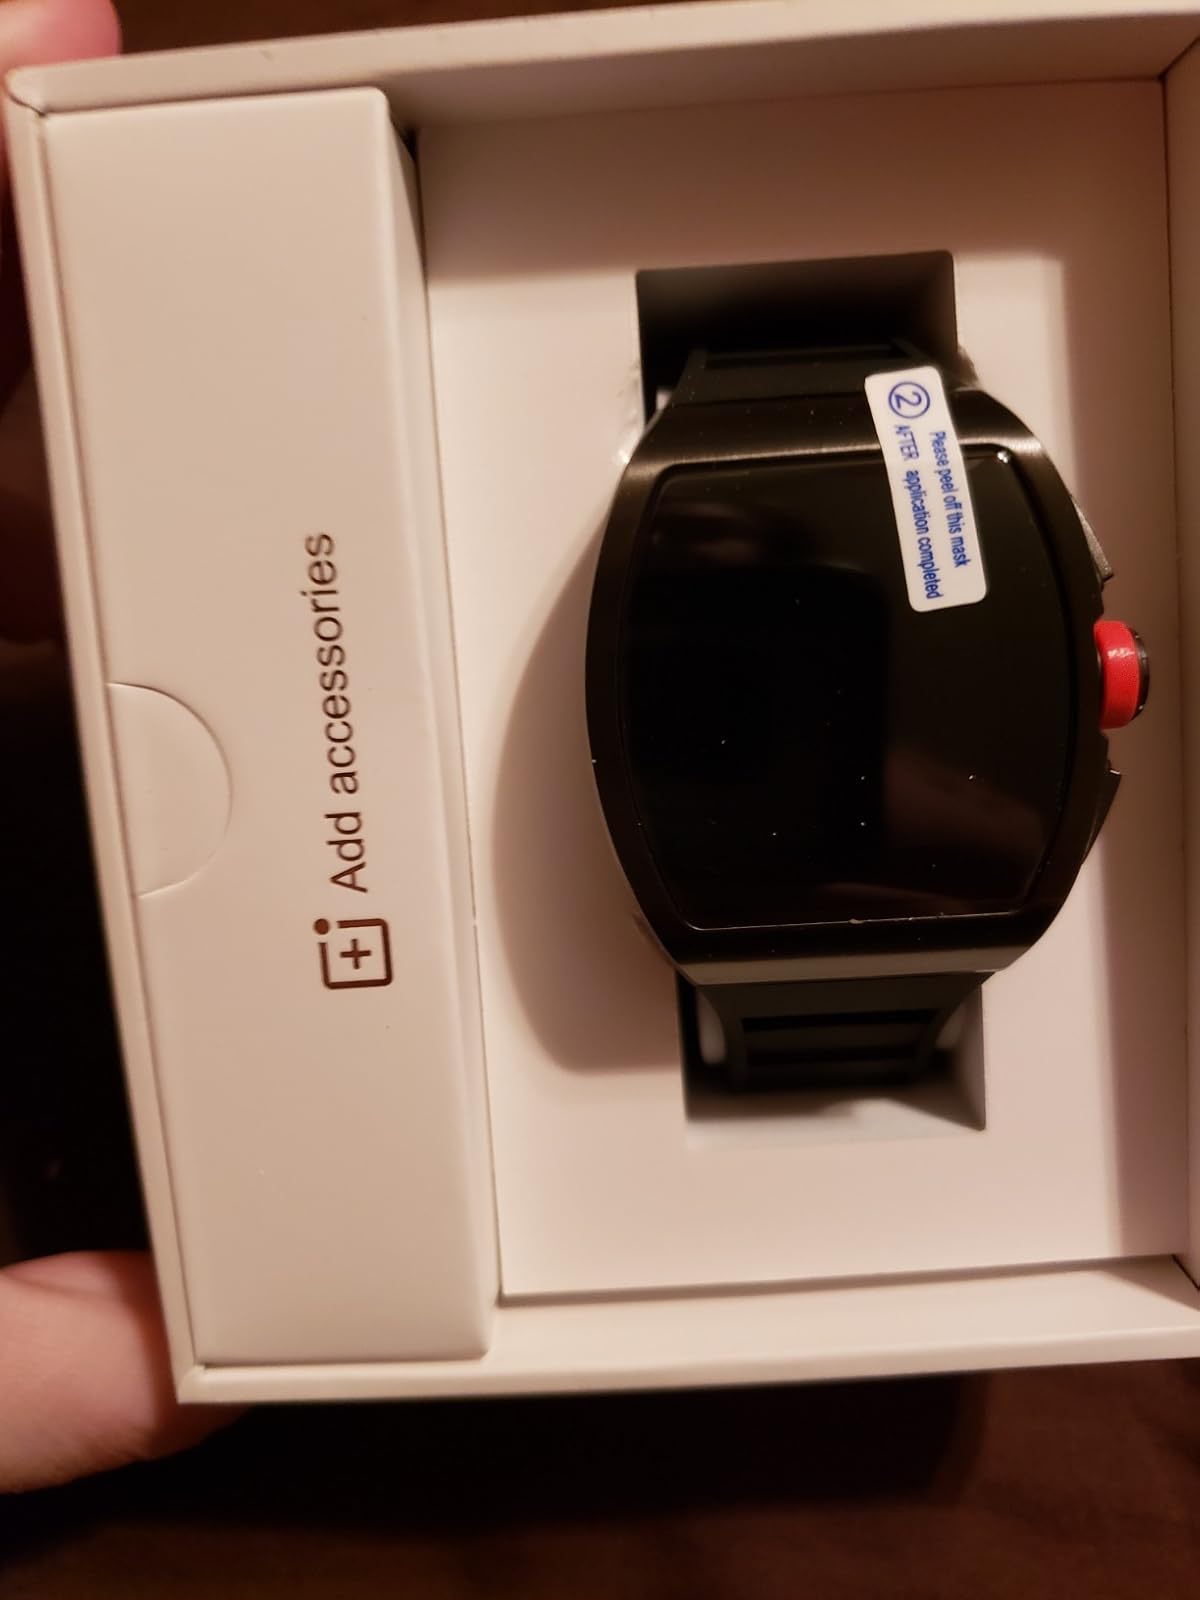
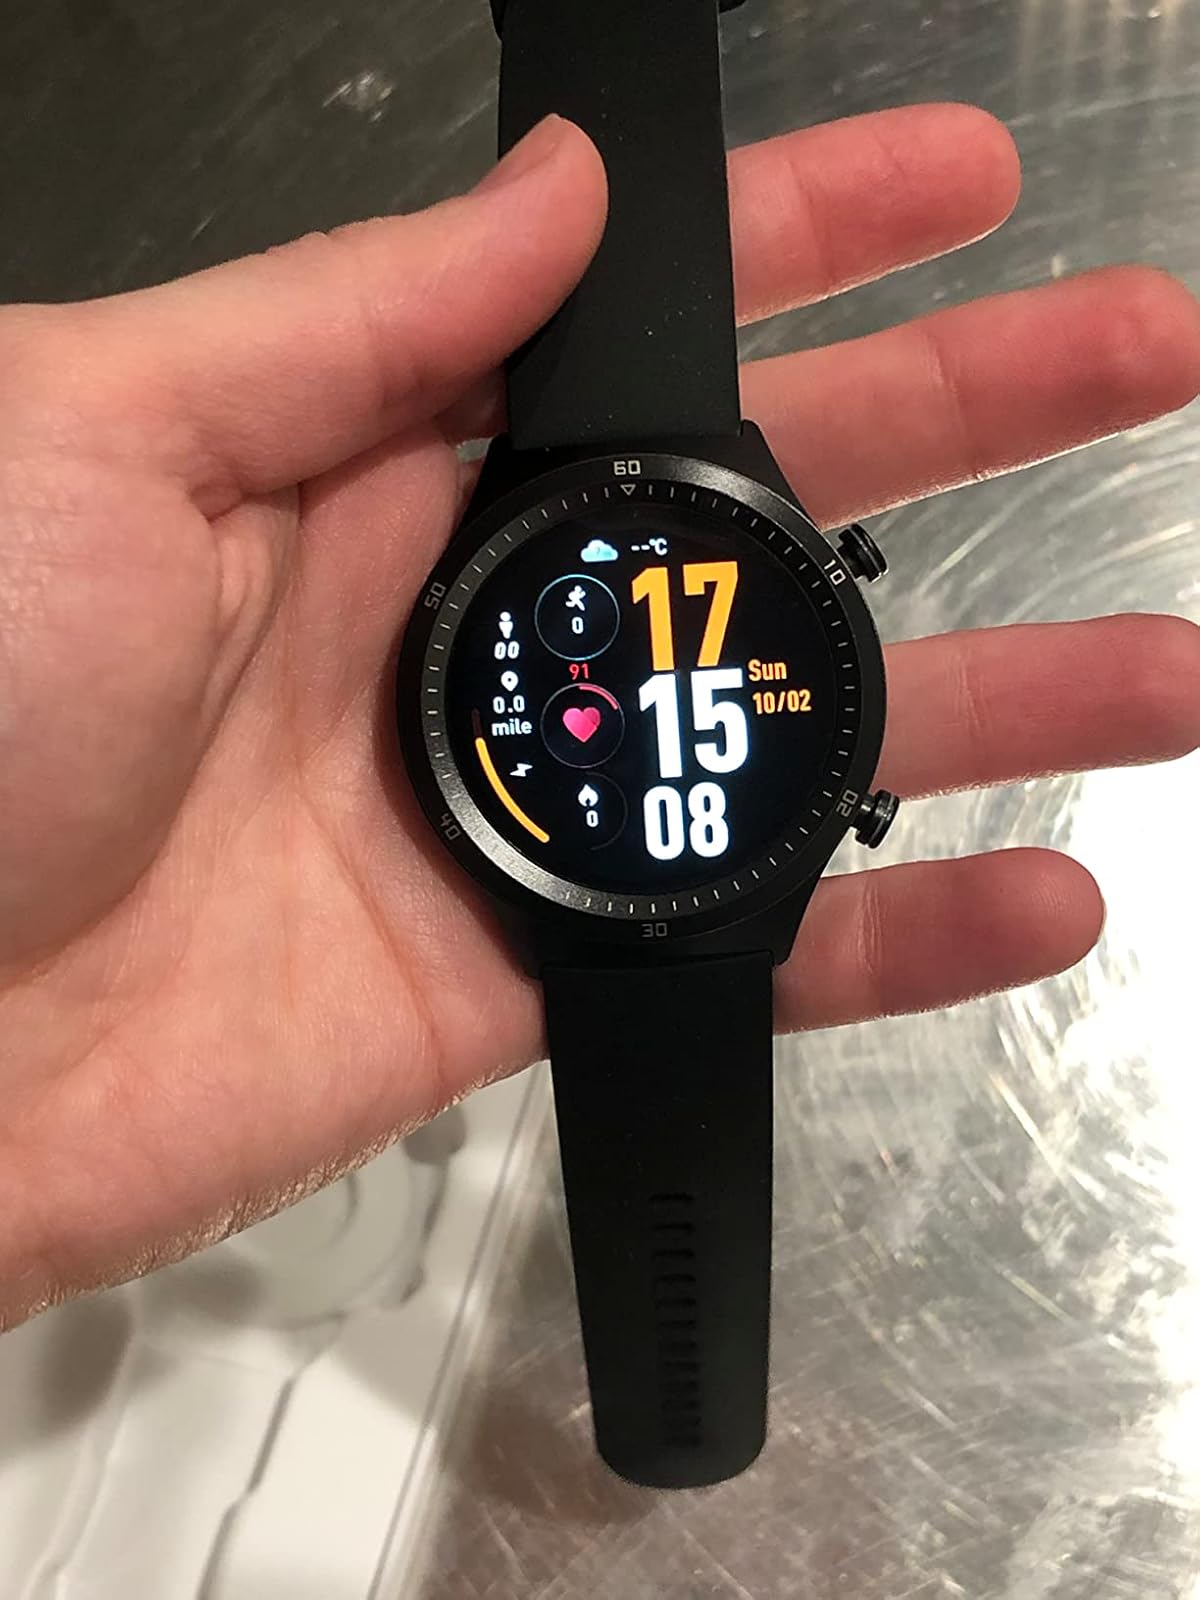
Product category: smartwatch
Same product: no